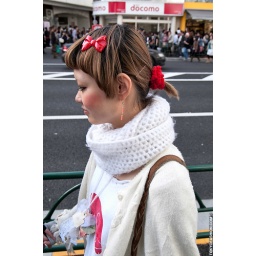
A cute Japanese girl with short hair and tube scarf on the street in Harajuku.